ZCCHC18

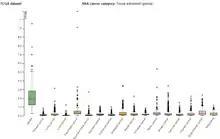
RNA Expression of ZCCHC18 in different cancer types from TCGA dataset

By examining RNA-seq data from The Cancer Genome Atlas (TCGA), glioma has enhanced RNA expression (median 1.9 FPKM [Fragments Per Kilobase of exon per Million reads]) whereas other cancer types only have minimal expression (median expression level lower than 0.5 FPKM). In terms of the ZCCHC18 protein expression, squamous and basal cell carcinomas, and cases of urothelial cancers exhibited moderate to strong cytoplasmic immunoreactivity. Remaining cancer cells were weakly stained or negative. While interrogating 4440 tumor samples from 15 cancer types from TCGA, the analysis showed a vary protein mutation frequency in different cancer types. ZCCHC18 mutation happened frequently in endometrial cancer (~ 2.4%), followed by bladder cancer (~0.8%), head/neck carcinoma (~0.4%), ovarian cancer (~0.4%), and breast cancer (<0.2%).